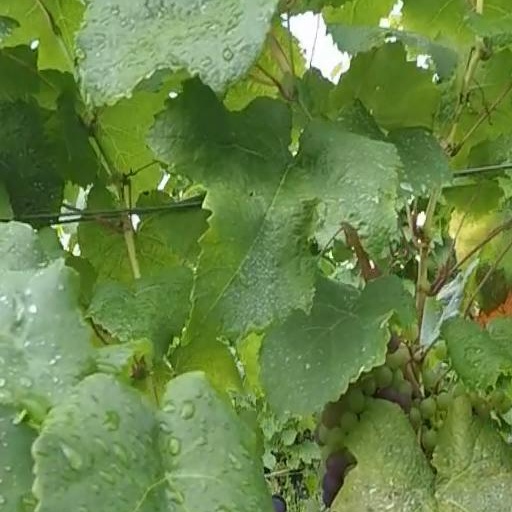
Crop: grape